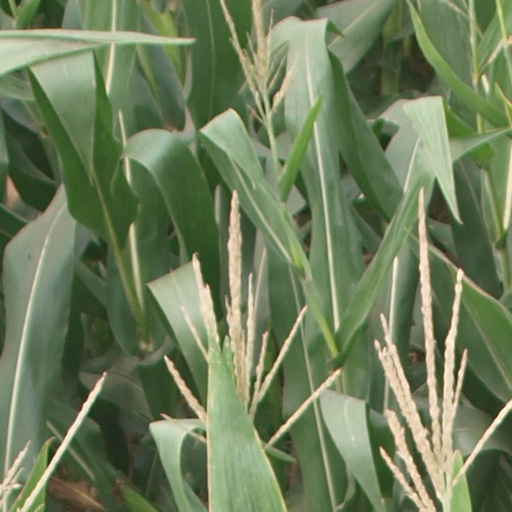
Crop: maize; corn